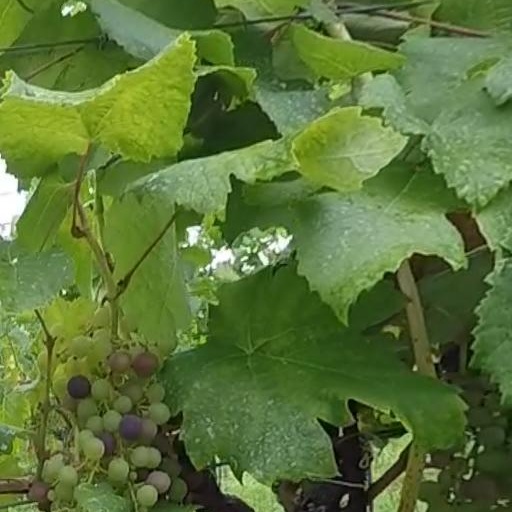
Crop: grape